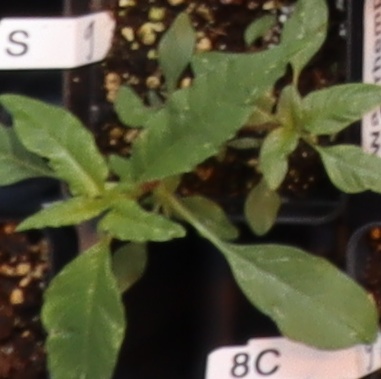
Label: Waterhemp